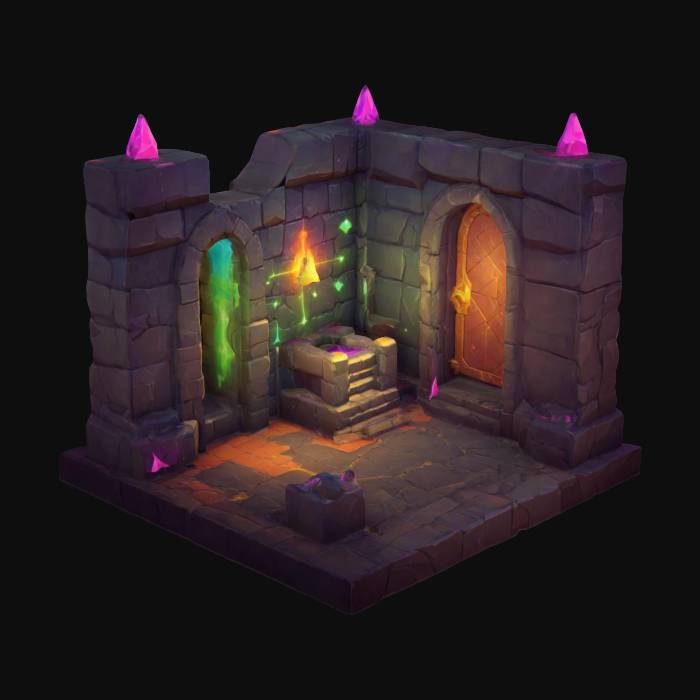
미적 점수 (1~10점): 8